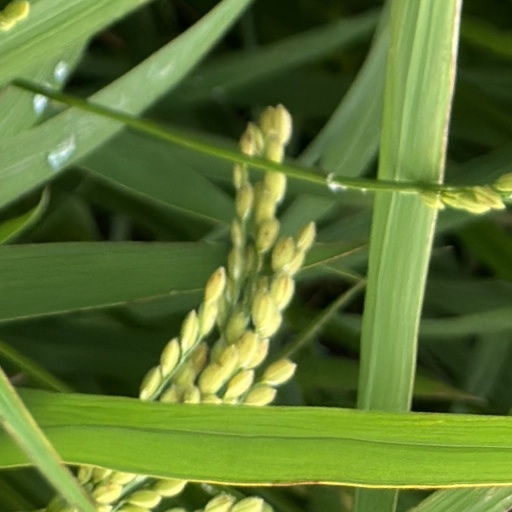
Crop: rice